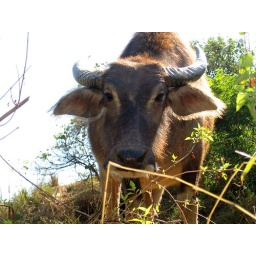
The next morning we were awoken by a friendly water buffalo and its strange pig like noises